Paalooti Valartha Kili

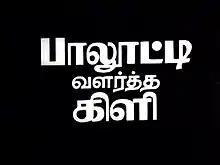
Title card

Paalooti Valartha Kili is a 1976 Indian Tamil-language drama film directed by Devaraj–Mohan and written by Vietnam Veedu Sundaram. The film stars Vijayakumar and Sripriya, with Manorama, V. S. Raghavan, Y. G. Mahendran and Major Sundarrajan in supporting roles. It is based on the stage play "Raja Parambarai" by Komal Swaminathan. The film was released on 20 August 1976.